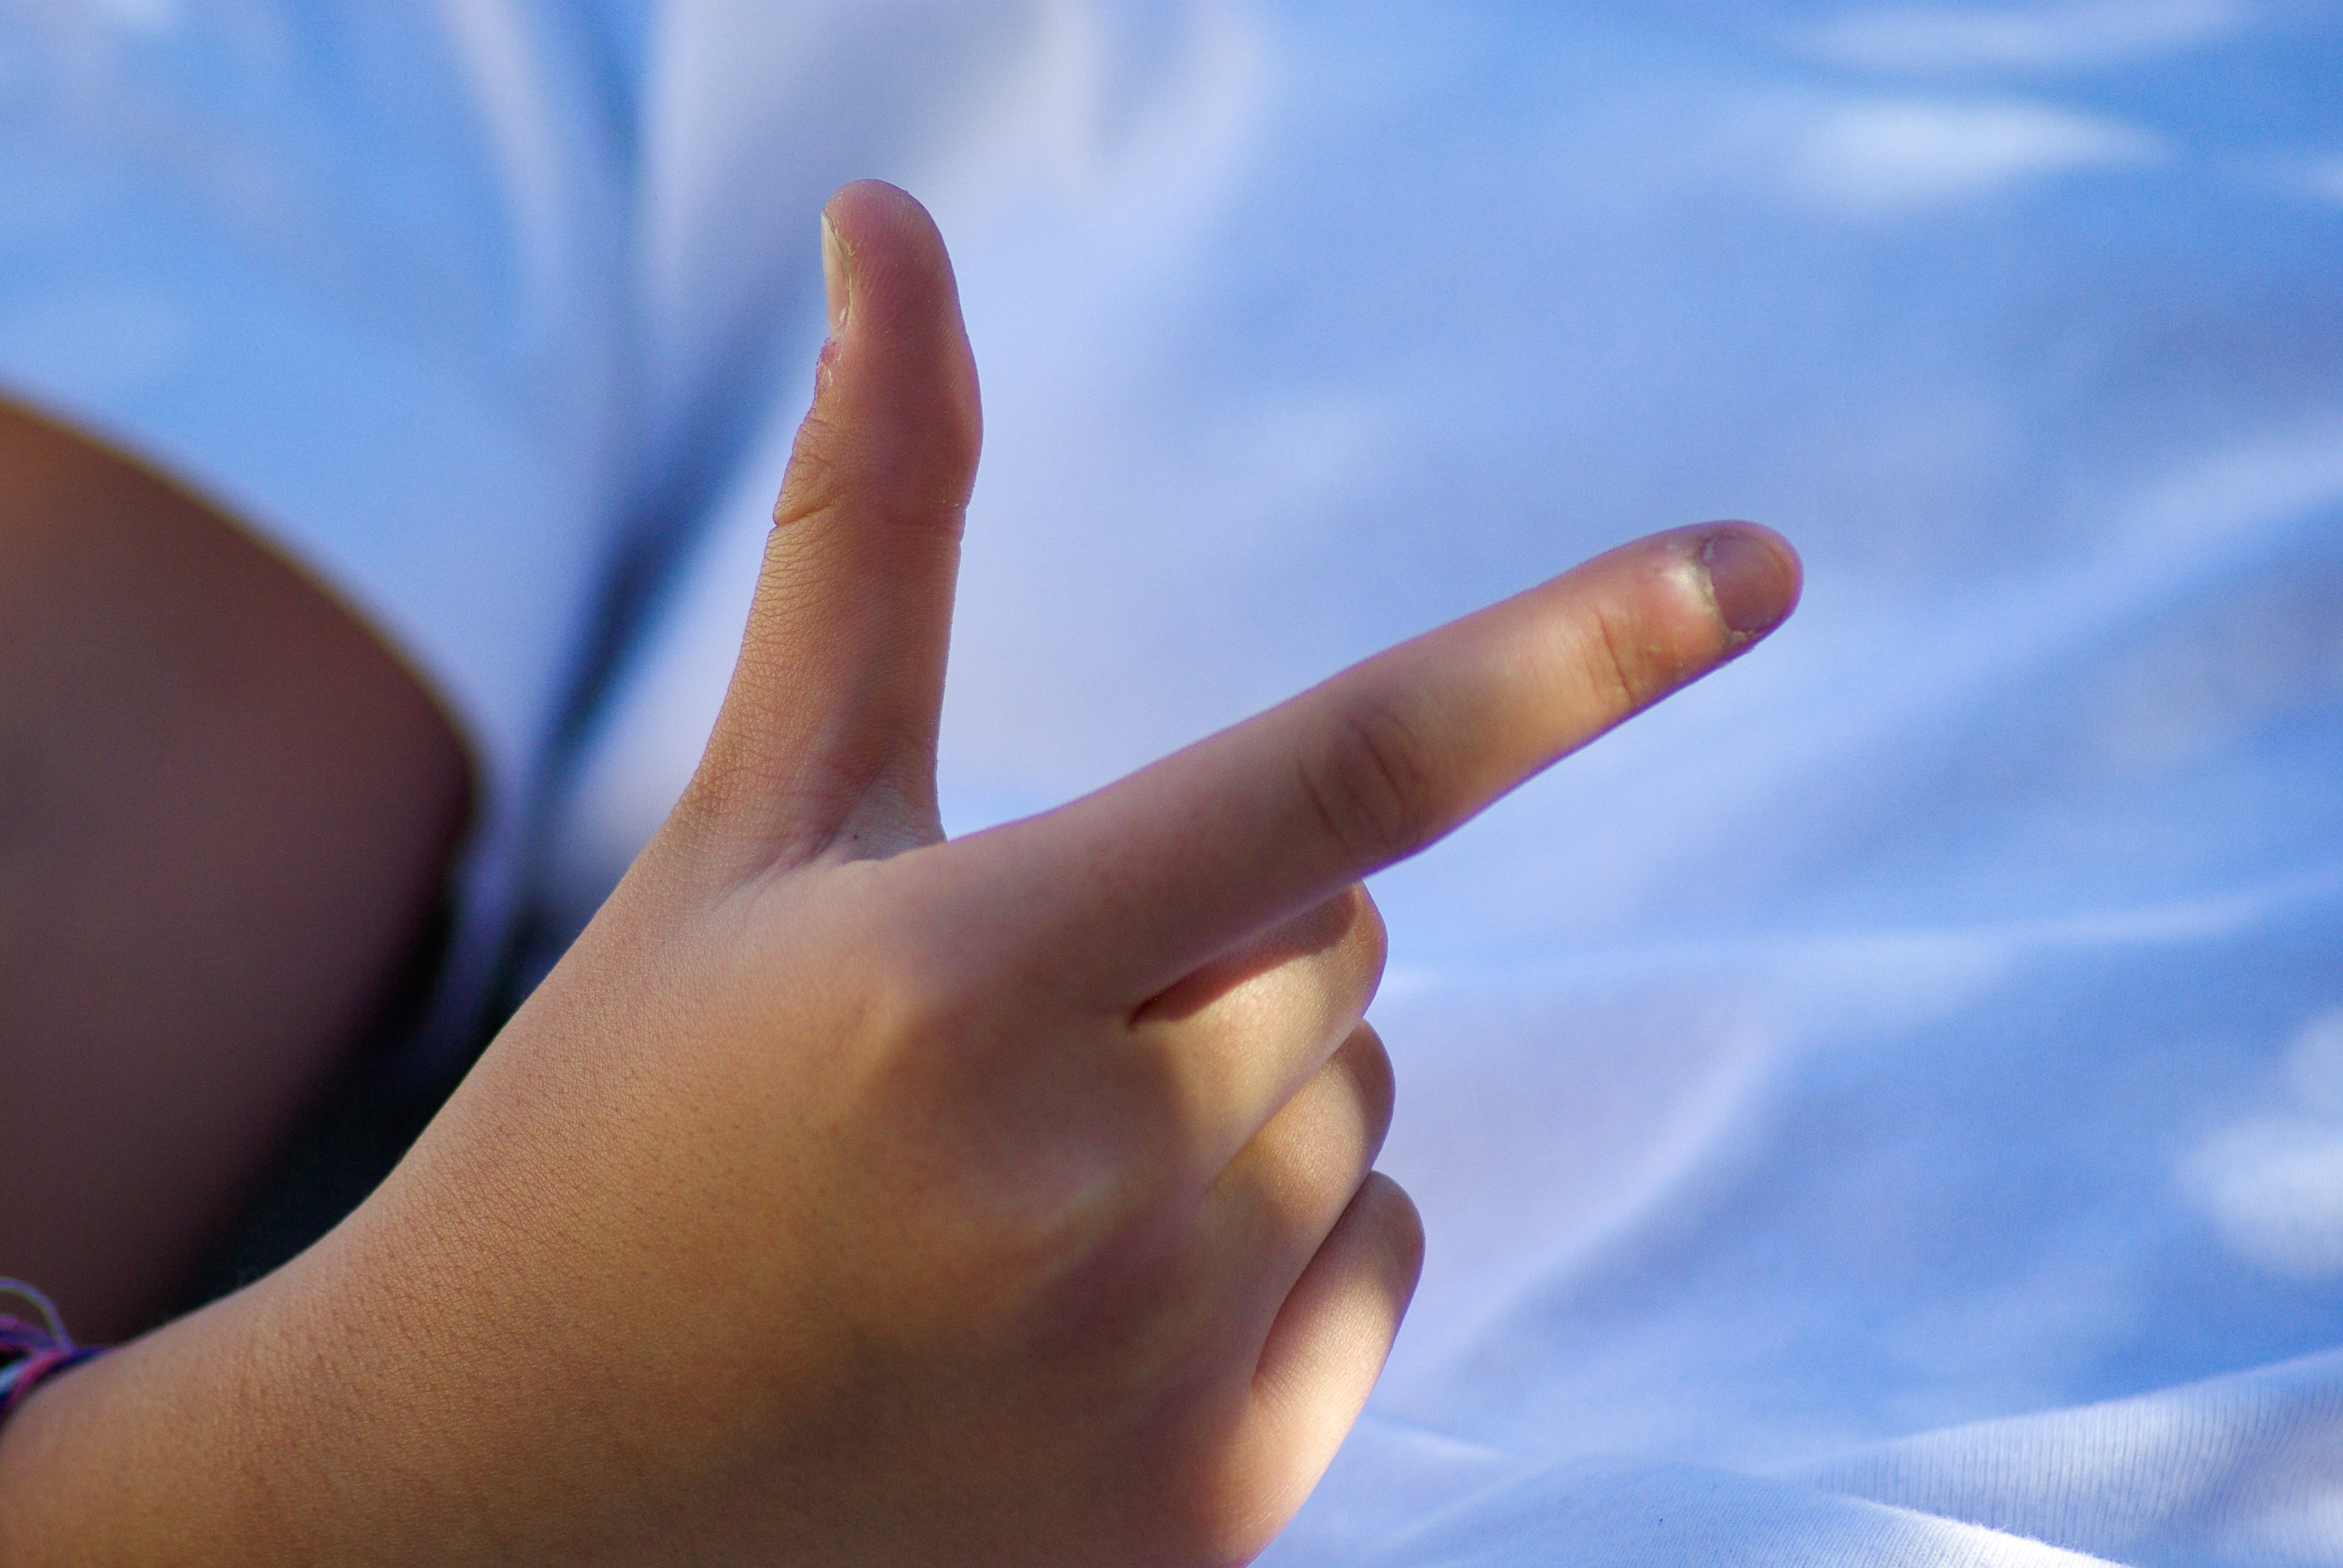
hand, leg, finger, two, blue, arm, close up, human body, fingers, skin, interaction, sense, human action